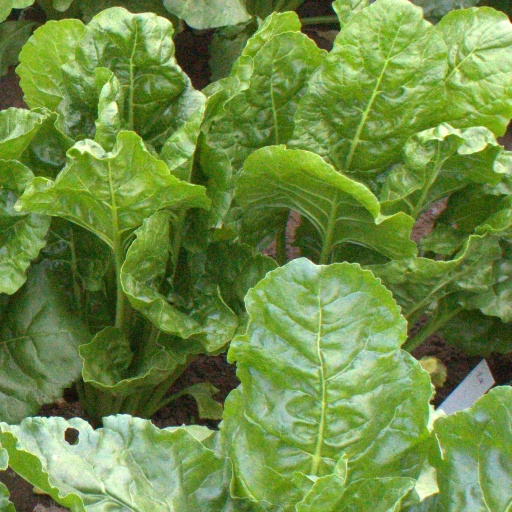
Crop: sugar beet